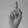
ASL letter: D